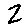
Label: 2